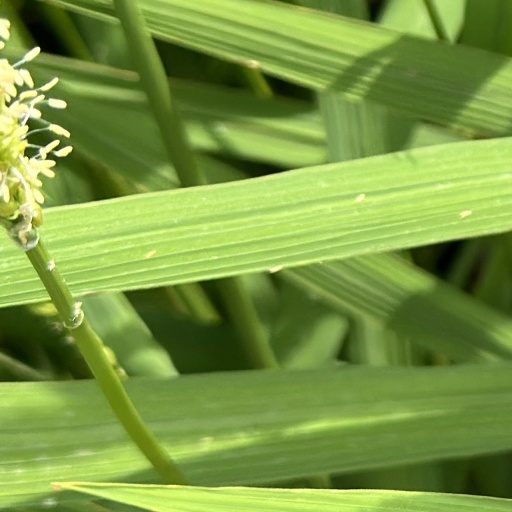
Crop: rice